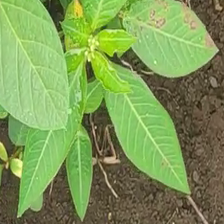
Weed species: Moti_dudhi(Euphorbia_geneculata_L)